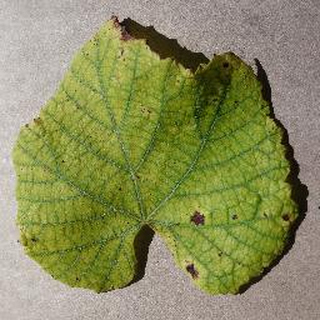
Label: grape_leaf_blight